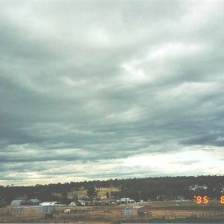
Cloud type: Stratocumulus